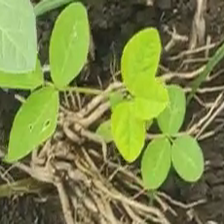
Weed species: Asian_Pigeonwings_(Clitoria Ternatea)